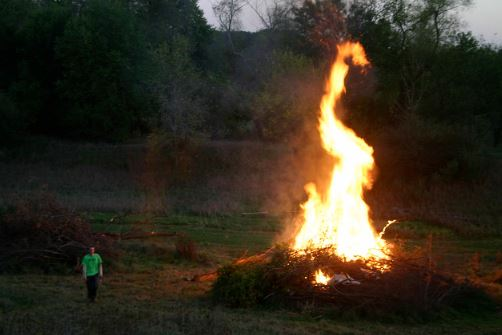
Fire: yes
Smoke: no